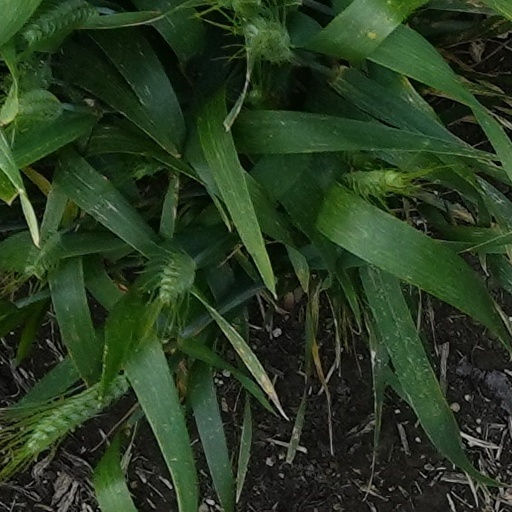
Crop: wheat